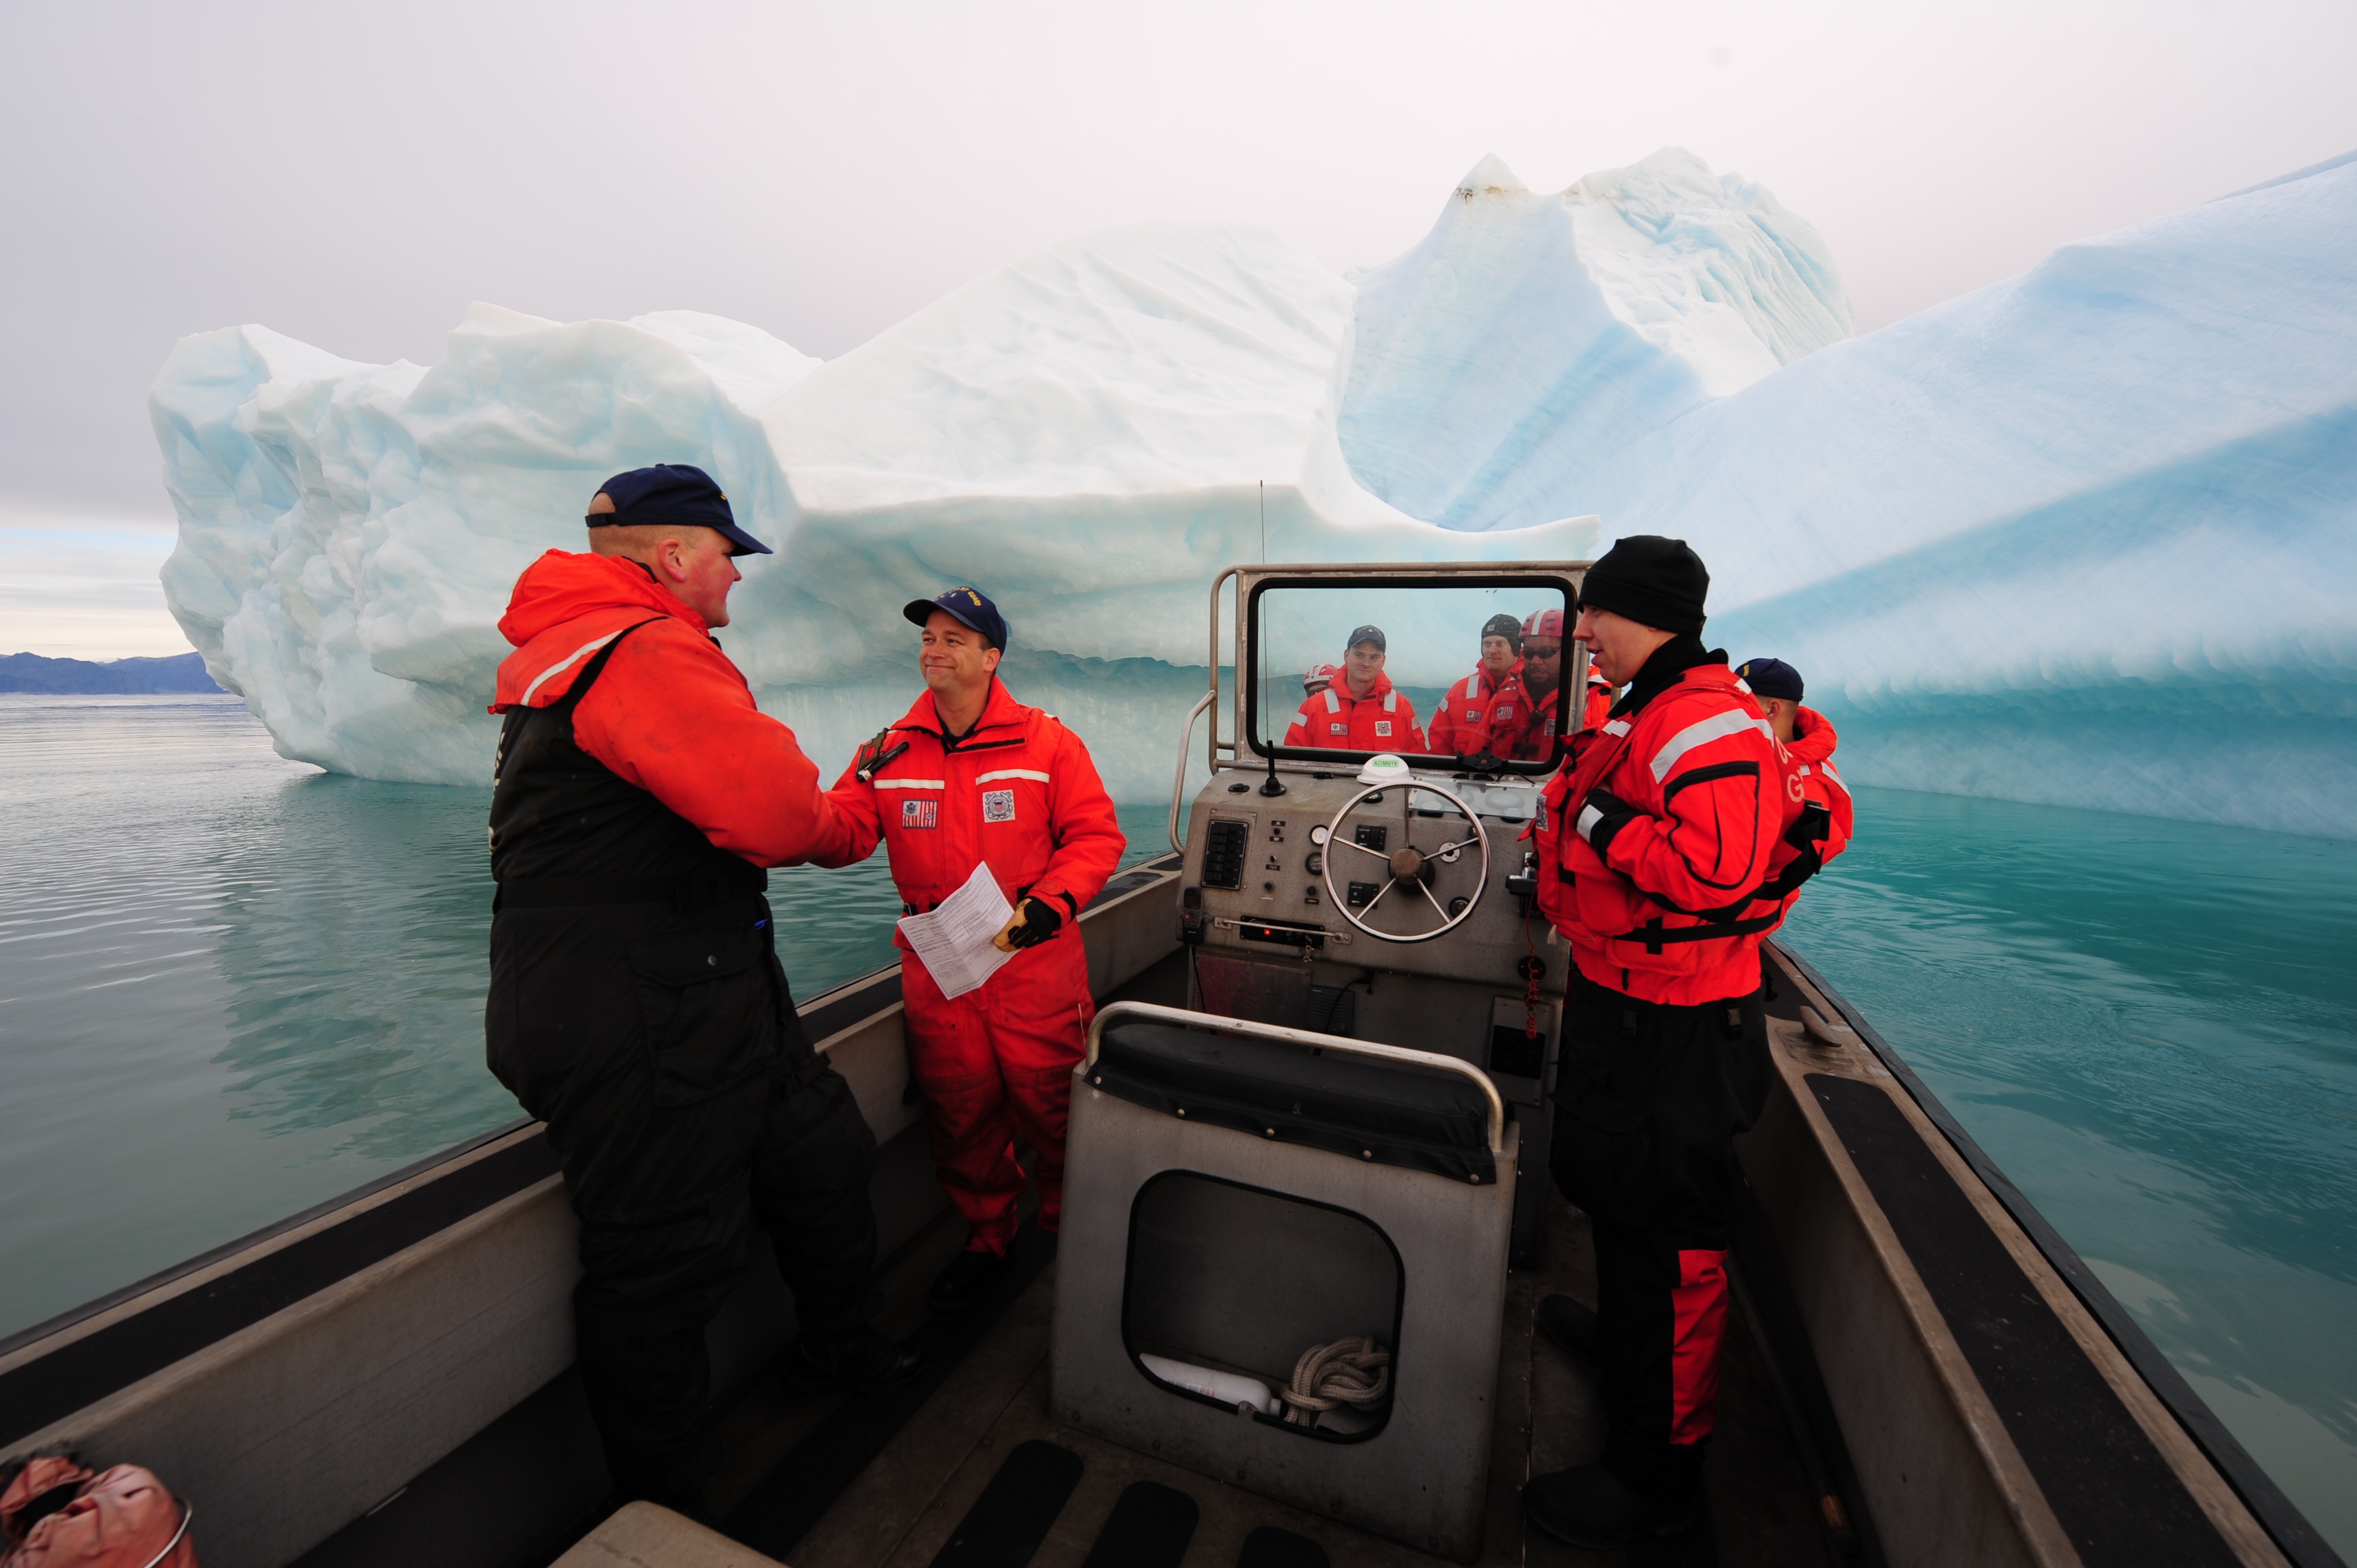
sea, water, ocean, mountain, boat, adventure, ship, vacation, travel, recreation, military, vessel, training, fjord, tourism, leisure, iceberg, mission, fun, boating, maritime, sailors, seamen, glacial landform, personal protective equipment, water transportation